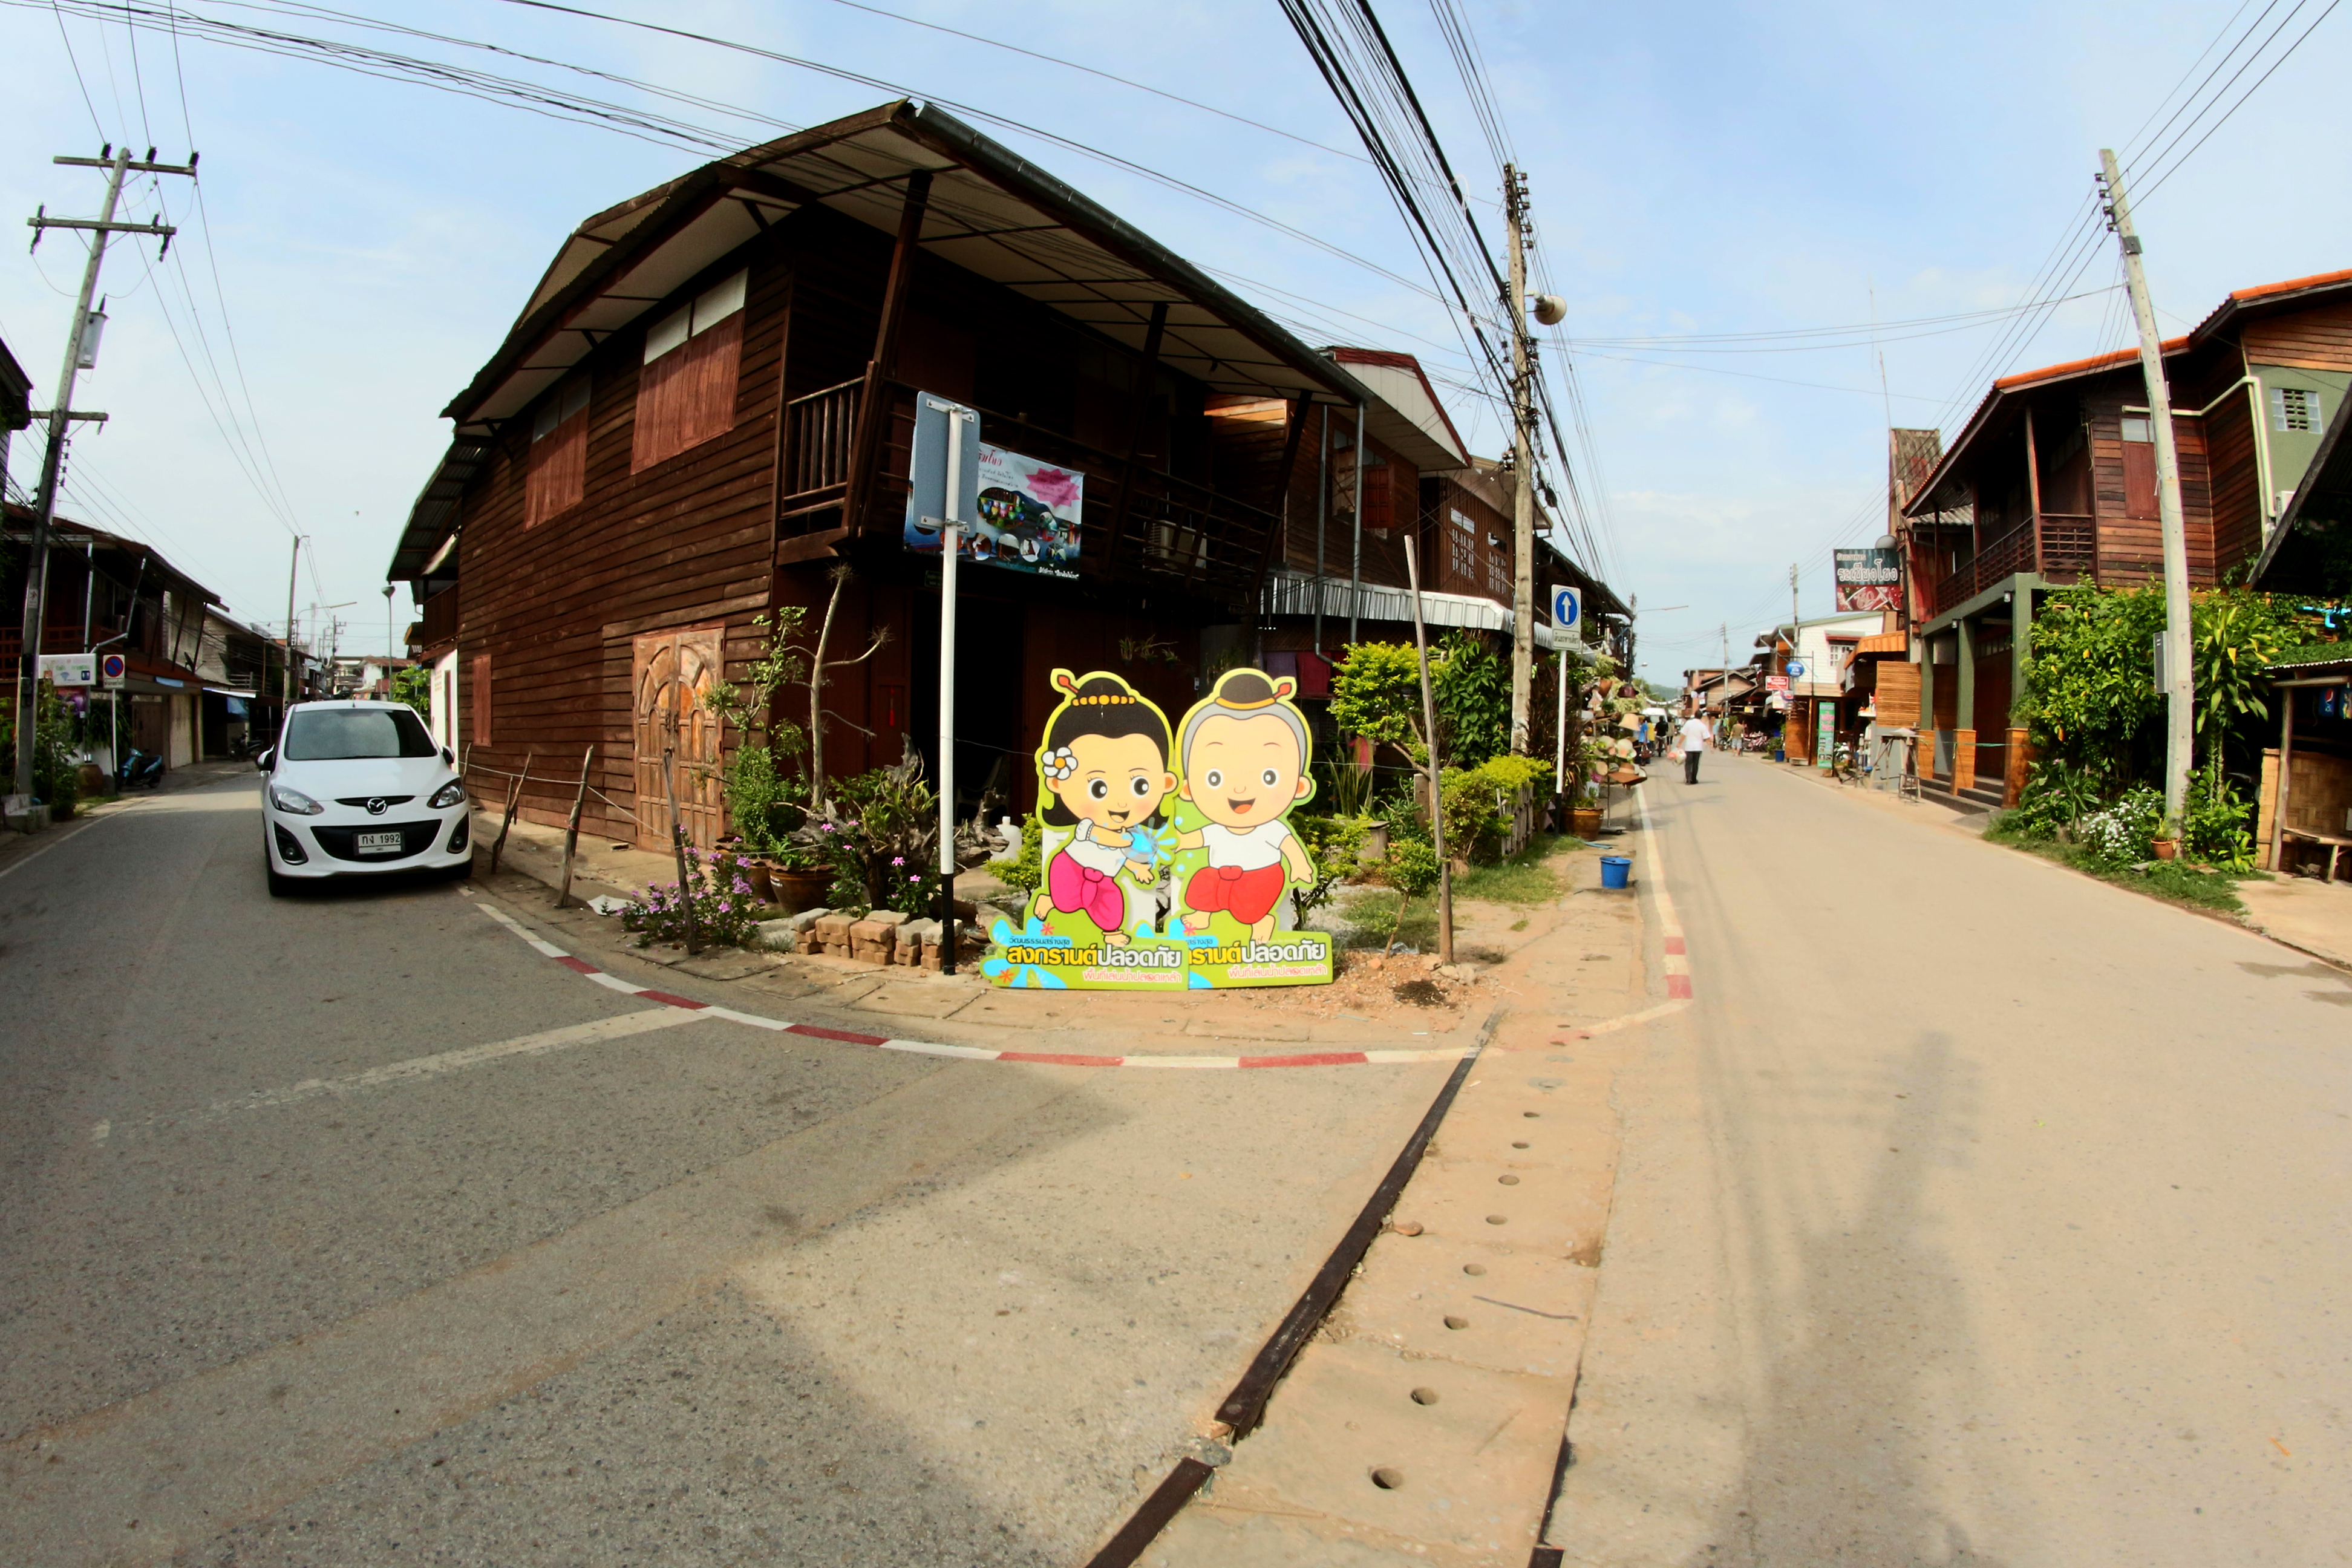
travel, khan, wood, old, tourism, house, local, road, town, background, tourist, wooden, retro, window, village, antique, view, river, wall, destination, rural, architecture, home, building, landscape, neighbourhood, street, transport, residential area, vehicle, sky, city, car, tree, recreation